Hmong people

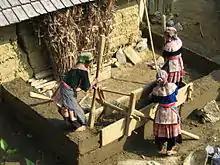
A typical rammed earth house –building technique of Flower Hmong in Vietnam

For many years, the Neo Hom political movement played a key role in resistance to the Vietnam People's Army in Laos following the U.S. withdrawal in 1975; Vang Pao played a significant role in this movement. Additionally, a spiritual leader, Zong Zoua Her, as well as other Hmong leaders, including Pa Kao Her or Pa Khao Her, rallied some of their followers in a factionalized guerrilla resistance movement called ChaoFa (RPA: Cob Fab, Pahawh Hmong: ). These events led to the yellow rain controversy when the United States accused the Soviet Union of supplying and using chemical weapons in this conflict.